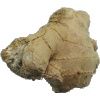
Label: Ginger Root 1